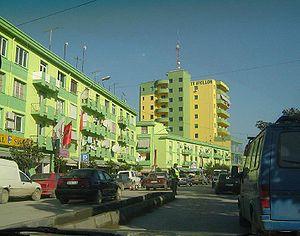
Fier est une ville d'Albanie située dans le district de Fier, dans le sud-ouest du pays.